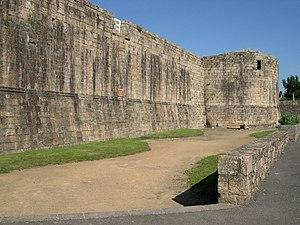
Vue depuis le parking au dessus de la rue du grand trotrieux